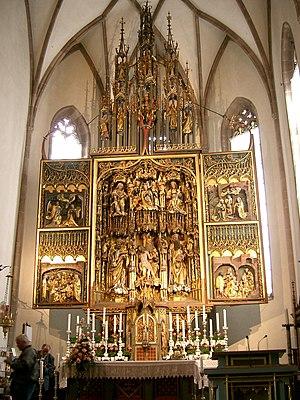
Hans Schnatterpeck est un peintre et sculpteur actif à Merano, où il possédait un atelier important. Il est réputé pour le retable appelé Schnatterpeck-Altar à Lana, qui est d'ailleurs aussi attribué à un de ses fils, aussi prénommé Hans.
L'ancienne église paroissiale de l'Assomption située à Lana, un bourg de la province autonome de Bolzano, est considérée comme une des plus belles églises du pays et abrite un retable célèbre de Hans Schnatterpeck. L'église est située dans le quartier Niederlana ; l'église, le clocher, la chapelle du cimetière et le cimetière sont classés patrimoine culturel protégé.